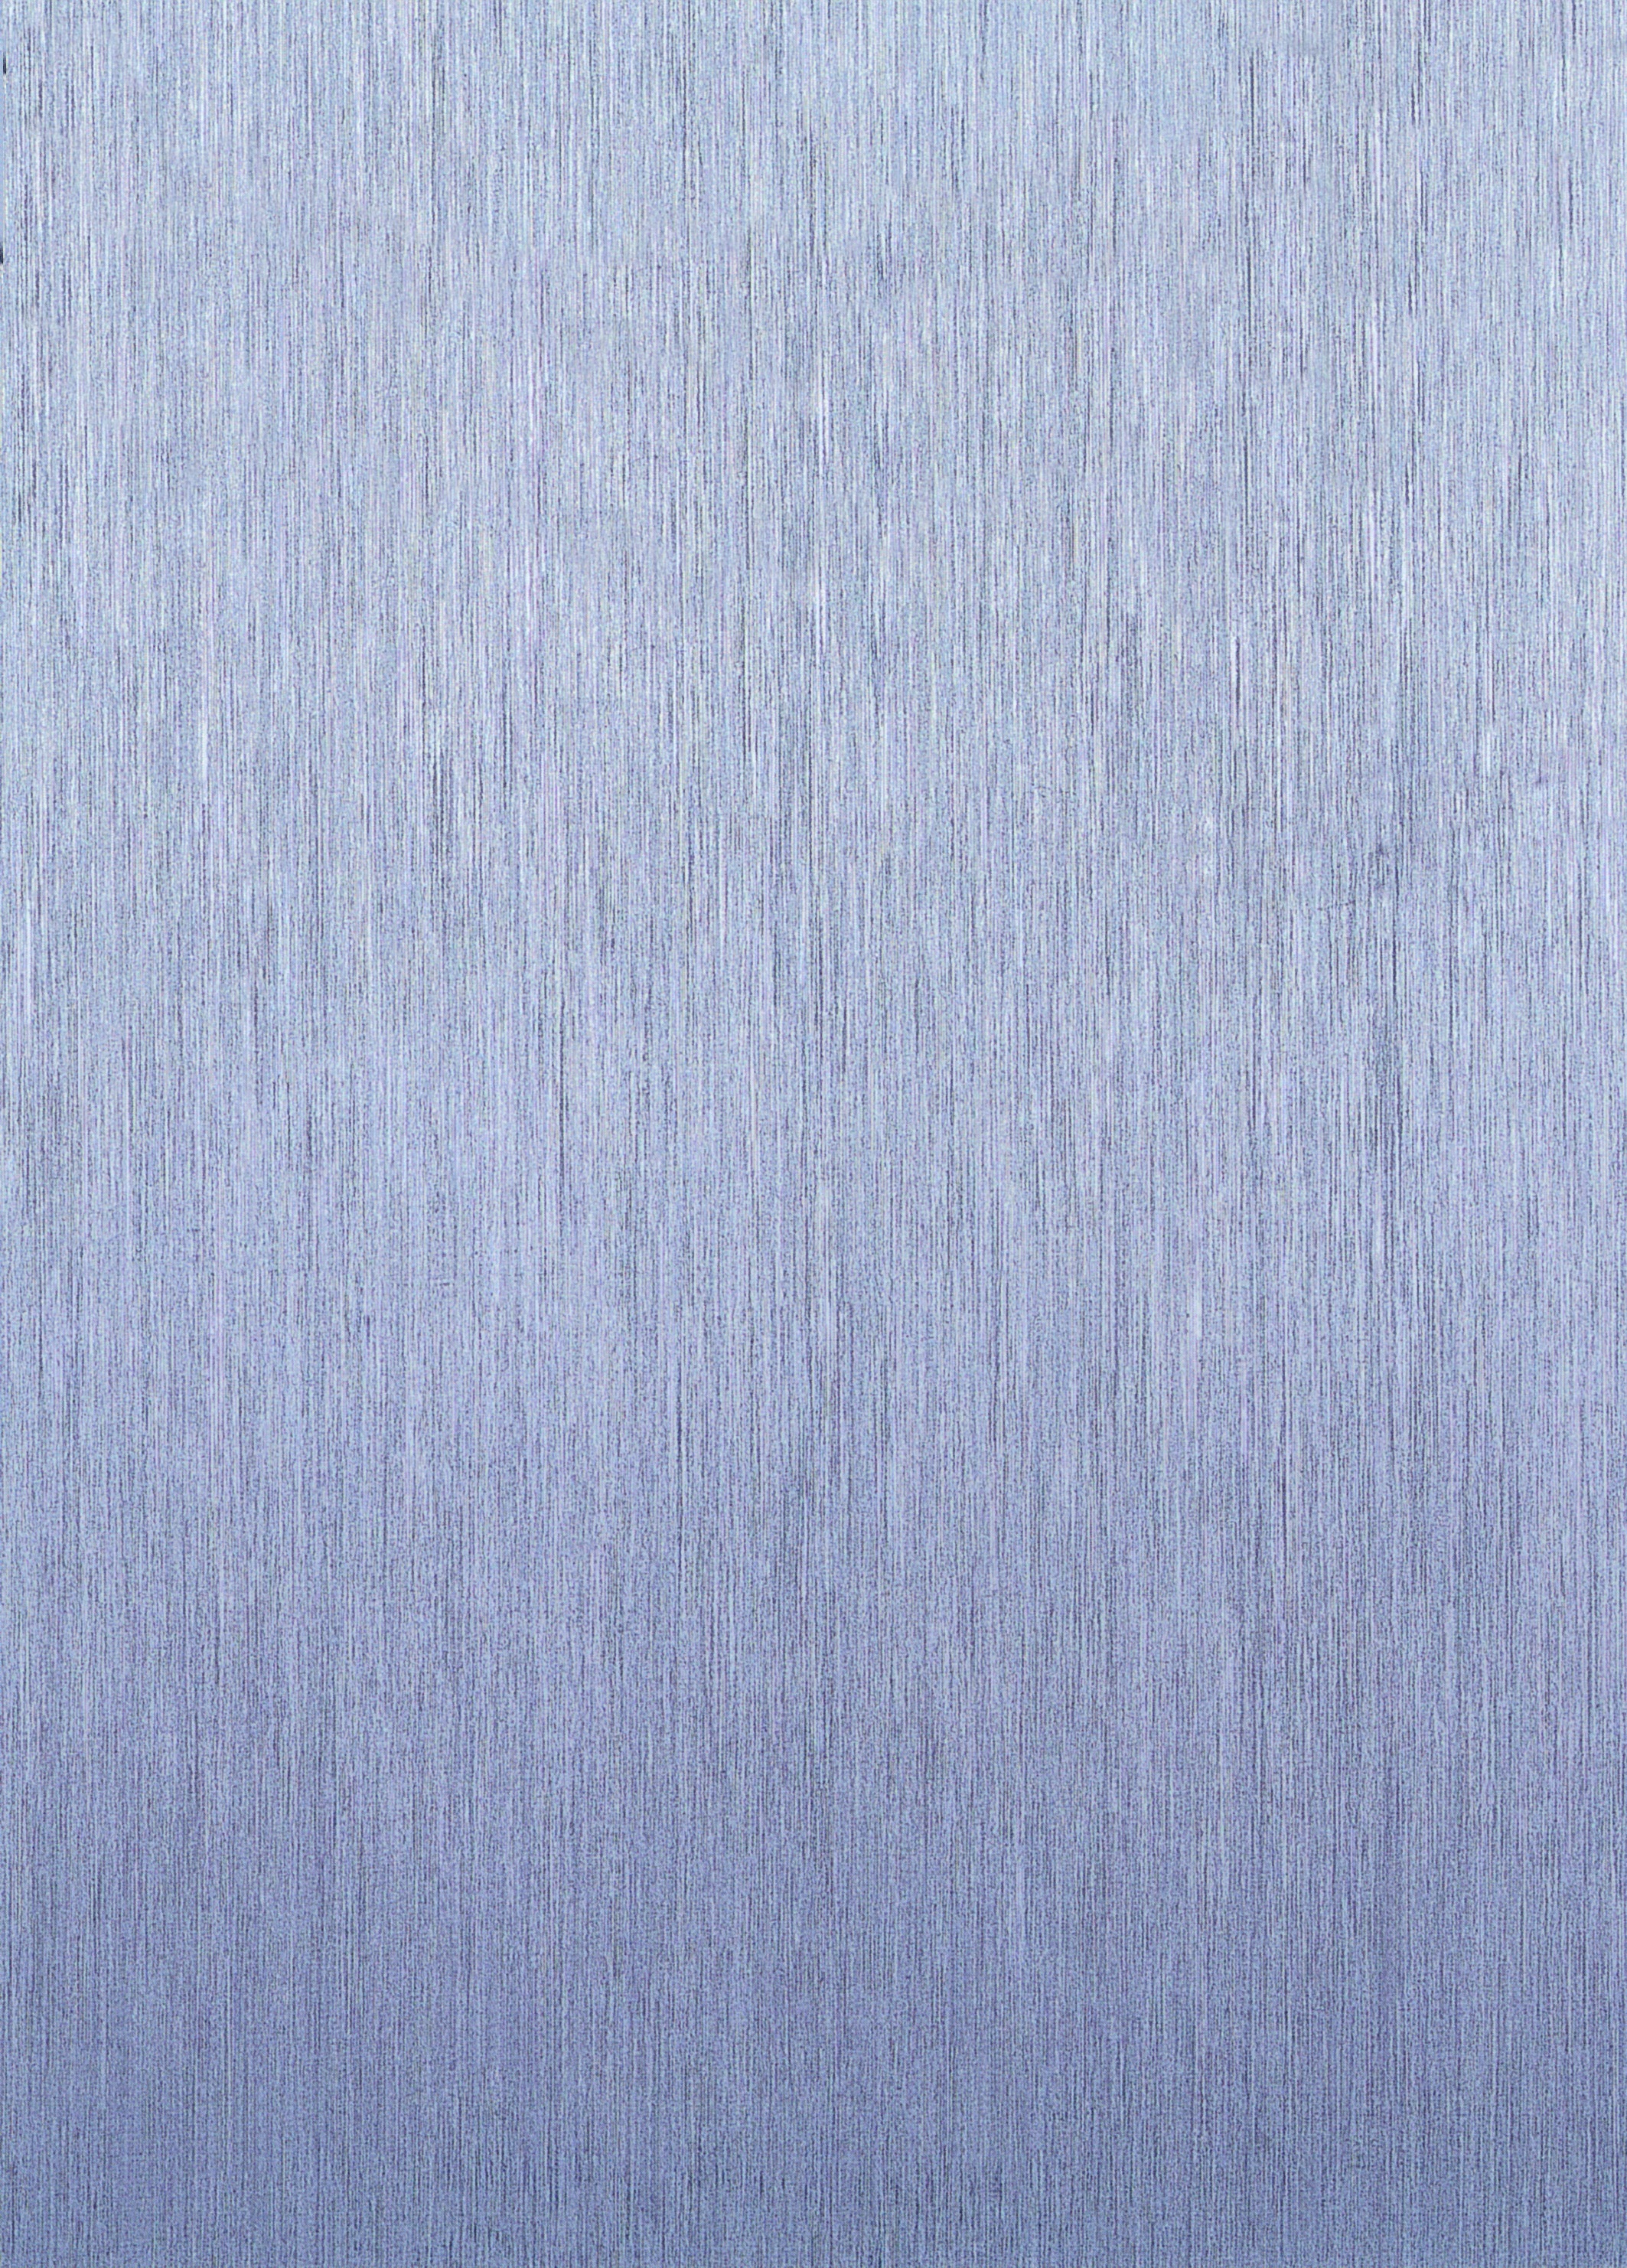
wood, texture, floor, metal, blue, material, stainless steel, textile, flooring, laminate flooring